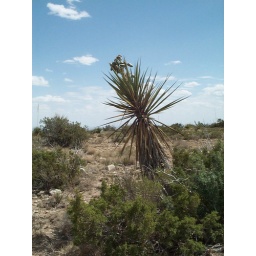
Took this out of the window of the car as we drove around Carlsbad Caverns National Park a few years ago.